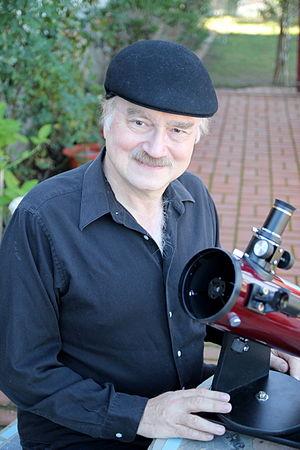
Robert Sheaffer est un astronome américain, sceptique, membre du Committee for Skeptical Inquiry.